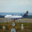
Label: airplane